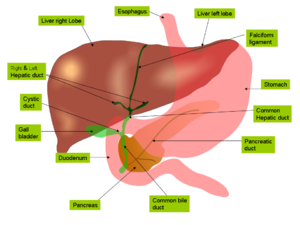
Le foie est le plus gros organe abdominal et fait partie de l'appareil digestif sécrétant la bile et remplissant plus de 300 fonctions vitales, notamment les trois suivantes : une fonction d'épuration, une fonction de synthèse et une fonction de stockage. Il s'agit d'une glande amphicrine permettant la synthèse de la bile ainsi que celle de plusieurs glucides et lipides. Il joue aussi un rôle important dans l'hémostase. Il s'agit d'un organe richement vascularisé.